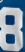
Number: 8